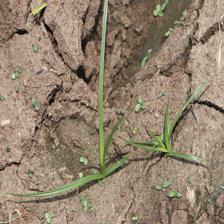
Label: Grass